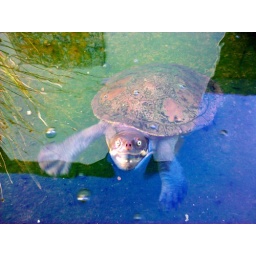
turtle beach, far away in time, turtle beach